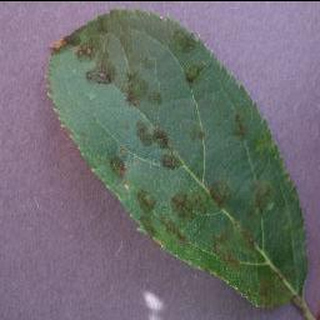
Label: apple_apple_scab